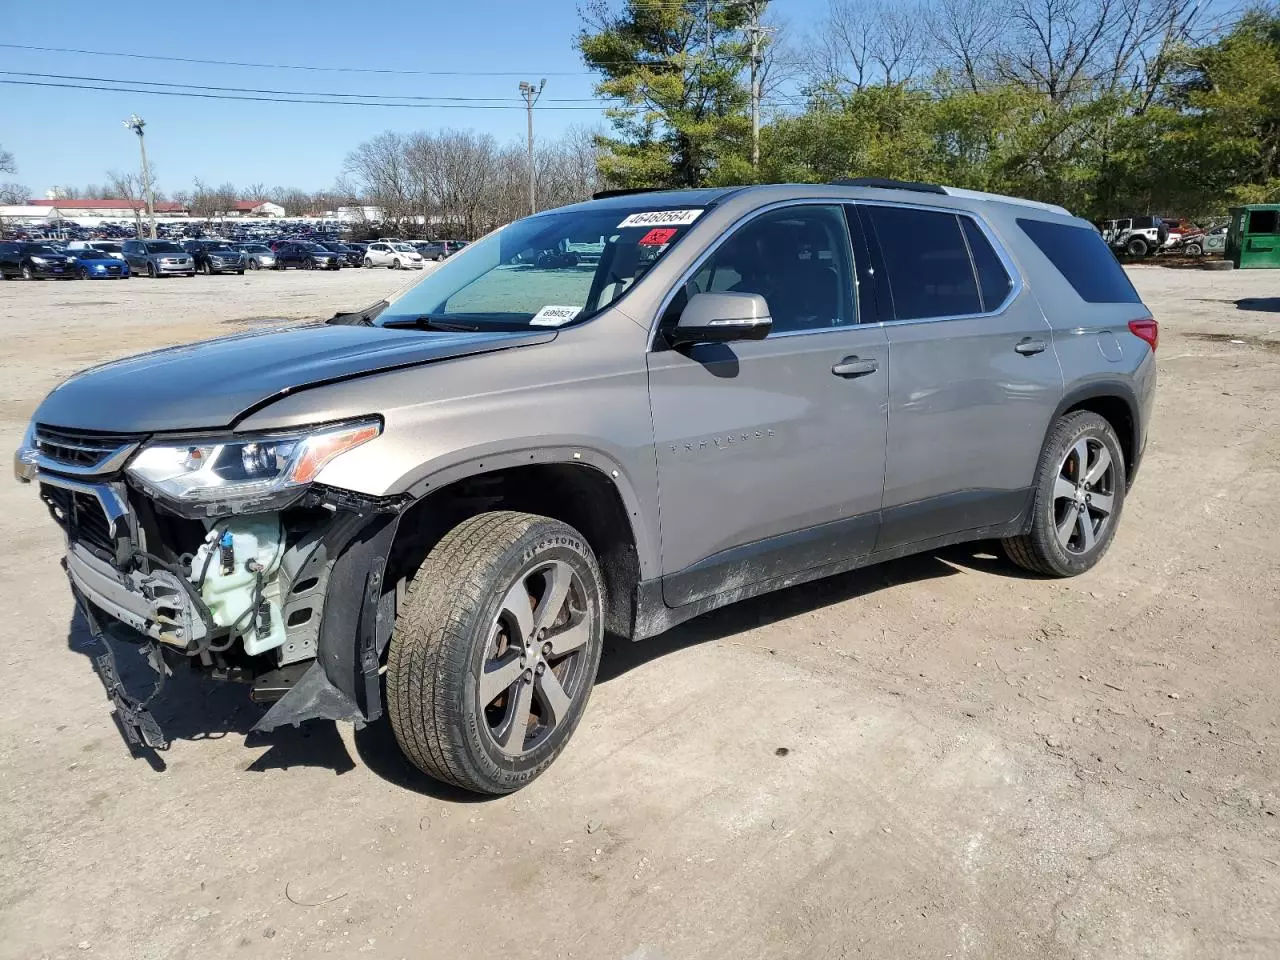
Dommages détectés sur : pare-choc avant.
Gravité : majeur